David Polonsky

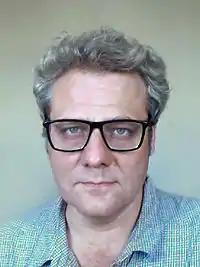
David Polonsky

His illustrations appeared in all major Israeli magazines and newspapers and illustrated many children's books, for which he received multiple awards. He also directed children's animated TV films. He taught illustration at the Bezalel Academy of Arts and Design.